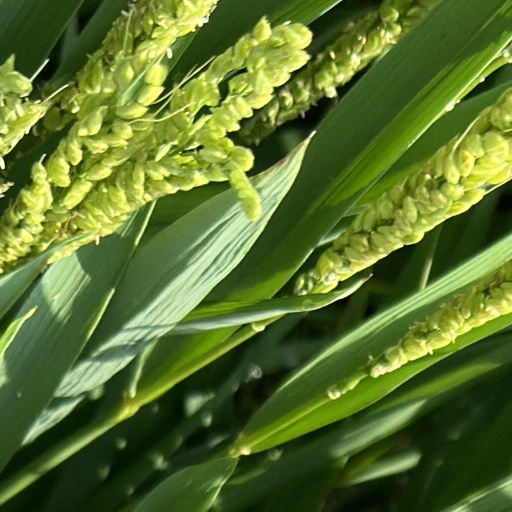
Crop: rice